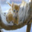
Label: cat